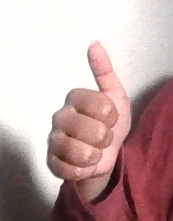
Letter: aleff